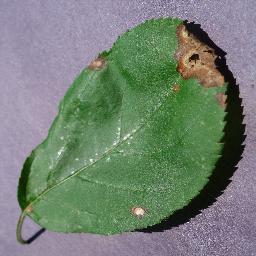
Label: Apple___Black_rot